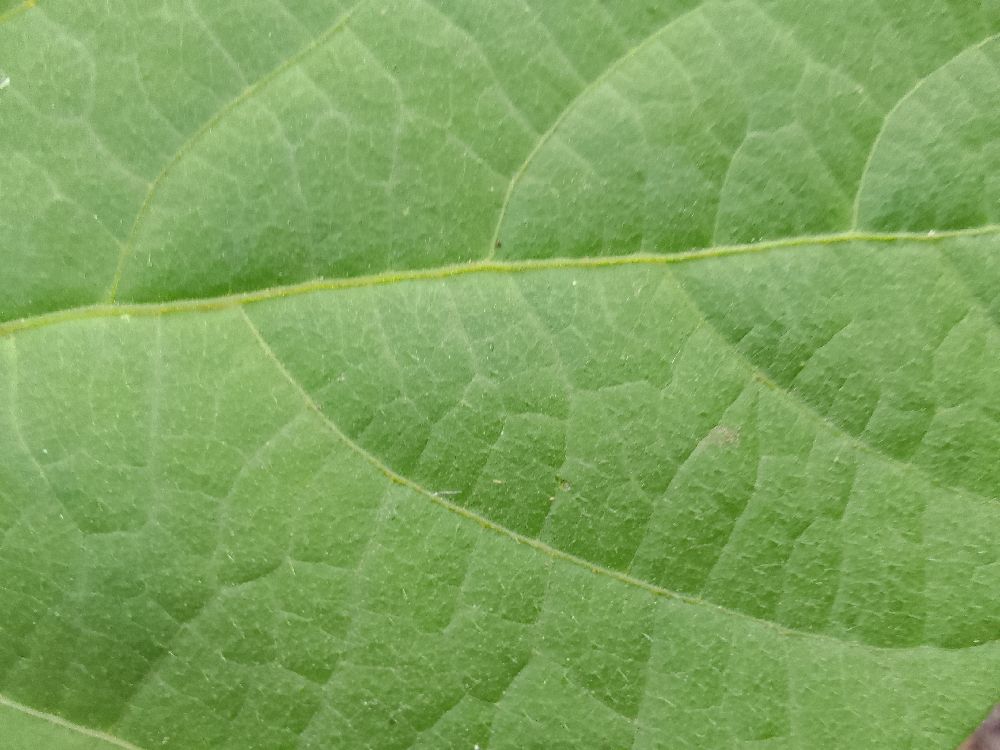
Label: healthy